Czechoslovakism

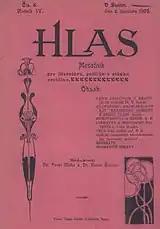
""

In the late 19th century the concept of Czech-focused affinity was reduced to general cultural sphere. Institutional outposts advocating a common cause were few, isolated and with limited impact. In 1882 the Slovak students in Prague set up , organisation which raised funds to send Slovaks to Czech gymnasia and to the Charles University in Prague; in 1895 it evolved into . Some one-off events, e.g. a 1895 Czech-Slavic ethnographic exhibition in Prague generated much interest, though they were not exactly focused on a joint Czech and Slovak cause. Among periodicals the key one was "", established in 1892 in Szakolca; its contributors, led by Vavro Šrobár, came to be known as "Hlasici". Another periodical, far less important, was "Prúdy", since 1909 issued in Prague. The level of social integration was marginal, with few hundred Slovak students in Prague and perhaps much lower number of Czechs in Preßburg. The rate of Czech-Slovak intermarriage was low, lower than the Czech-German and the Slovak-Hungarian one. There were no common Czecho-Slovak political parties, cultural, sporting, leisure or social organisations. However, a number of Czech prints, including high-quality periodicals, were fairly popular in Slovak-populated areas.